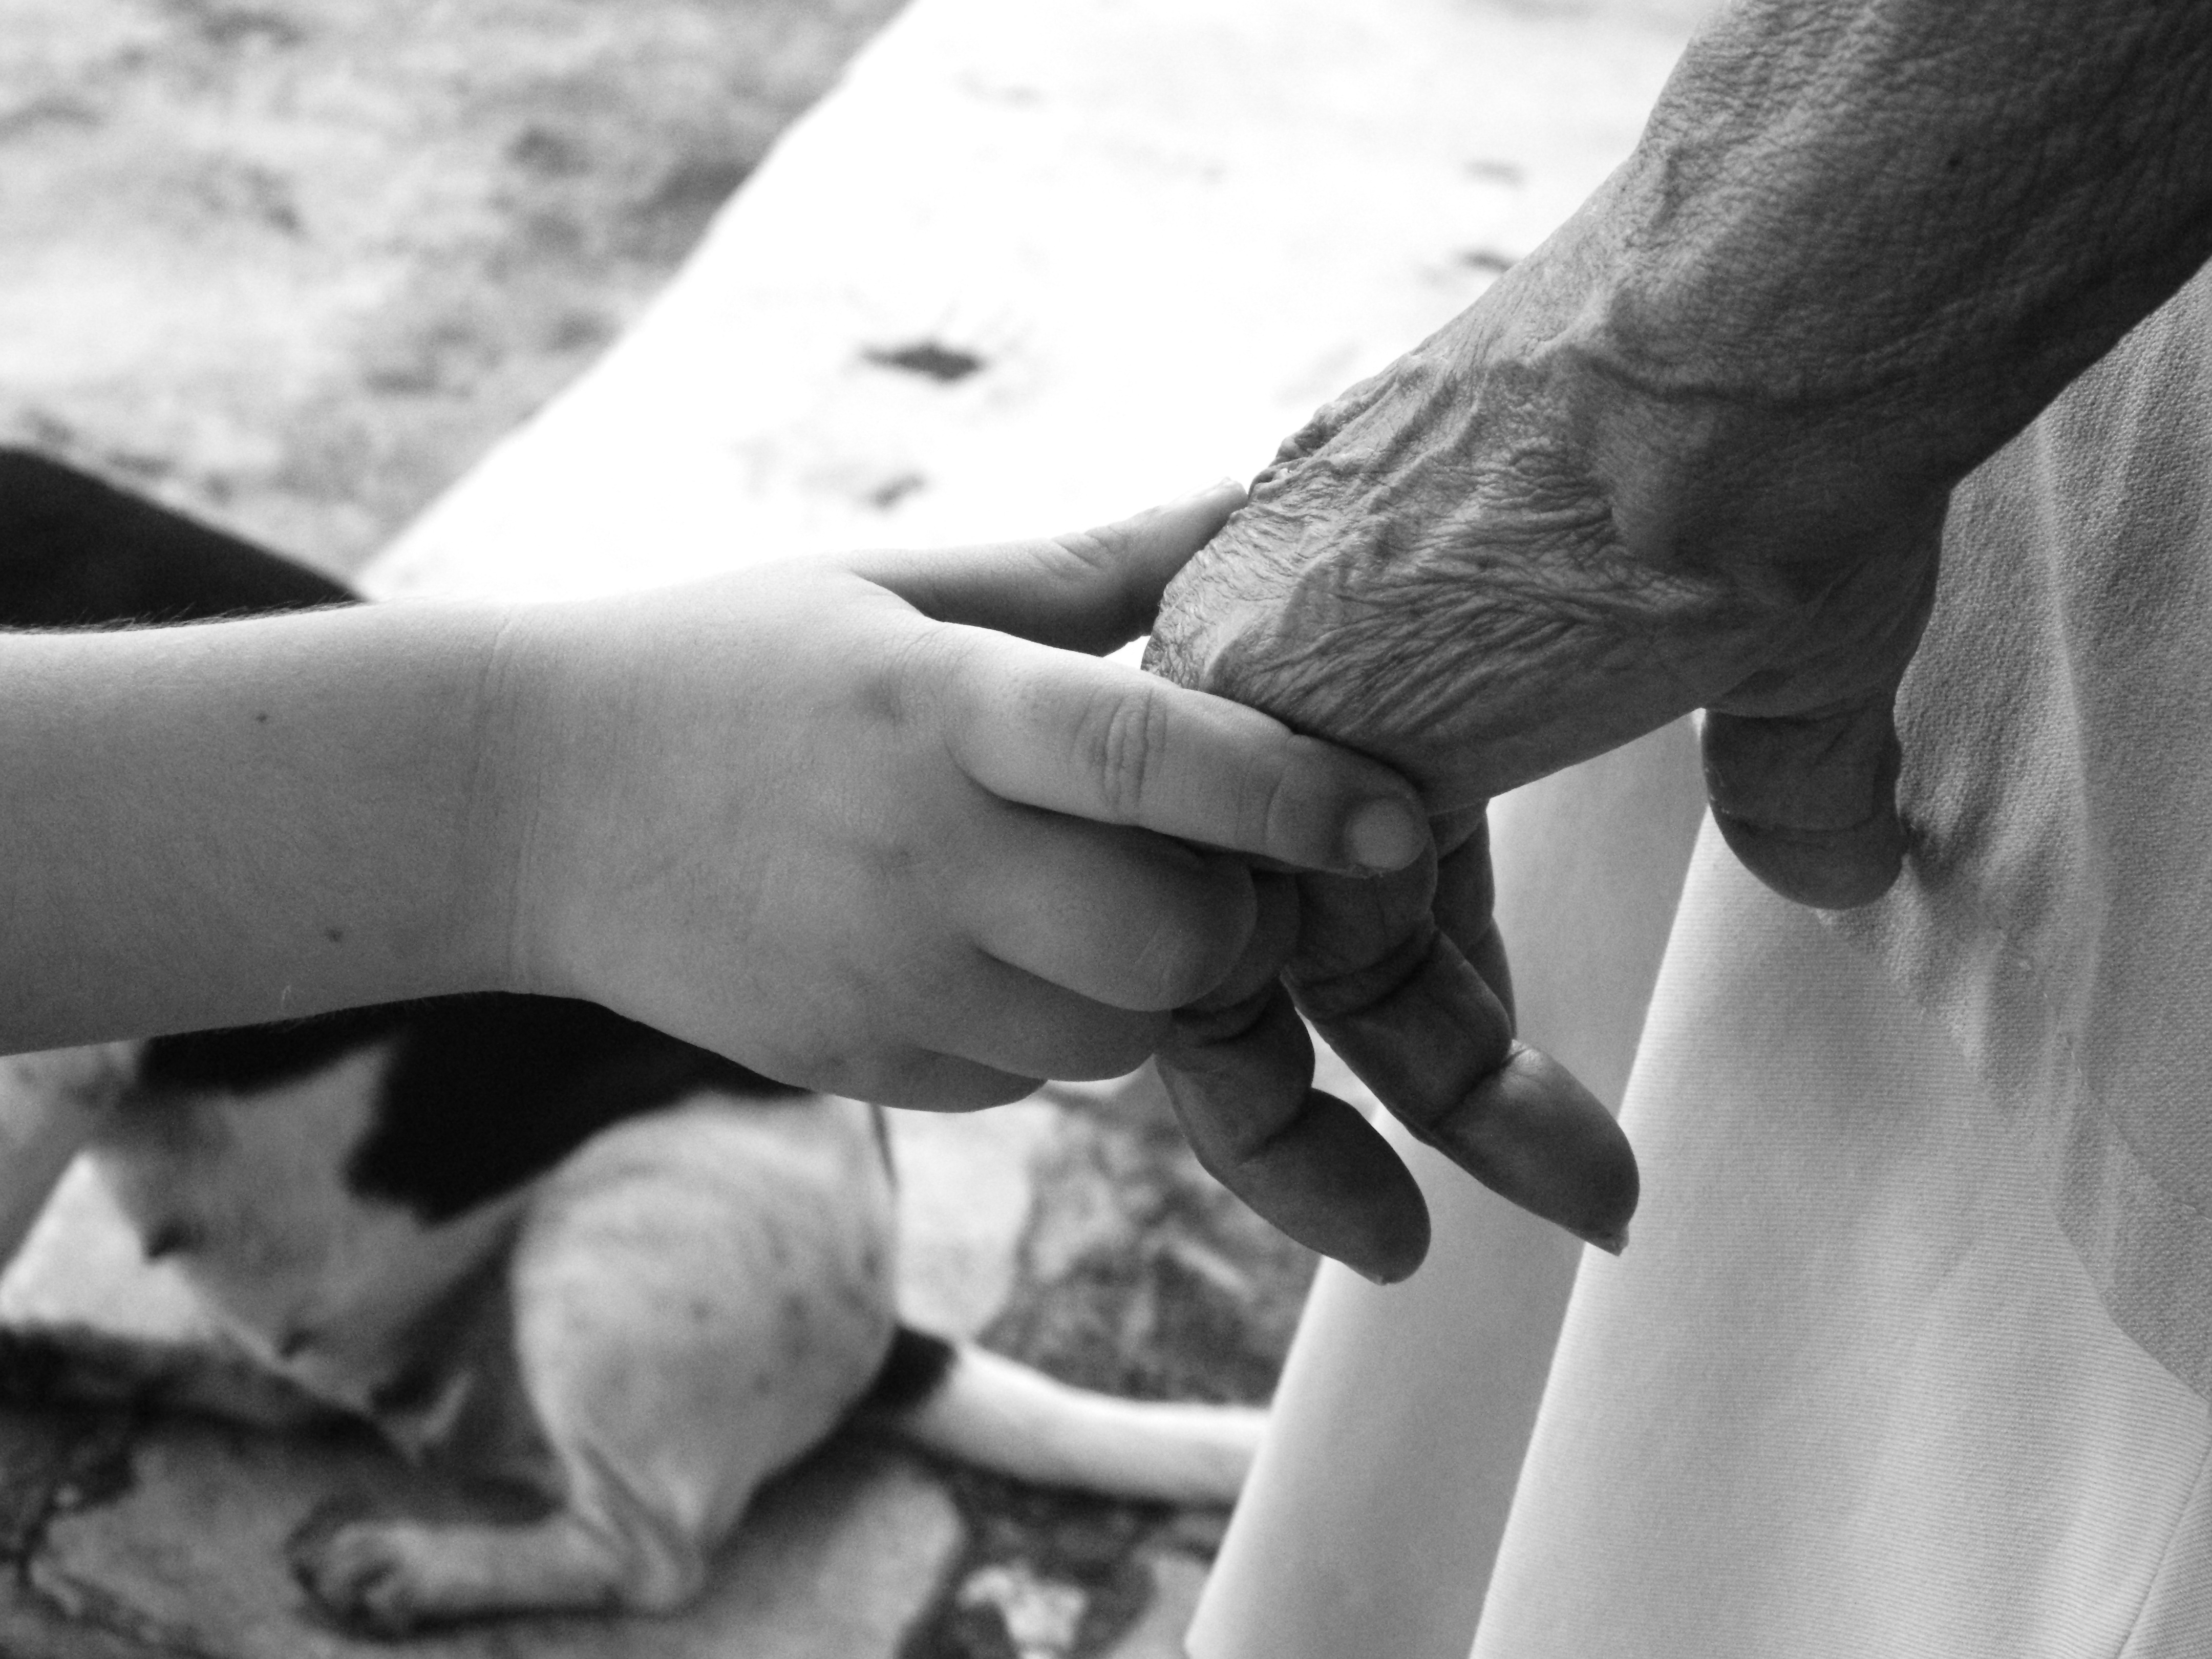
hand, man, black and white, white, photography, male, leg, young, finger, black, monochrome, arm, close up, human body, photograph, skin, old age, interaction, sense, monochrome photography, human positions